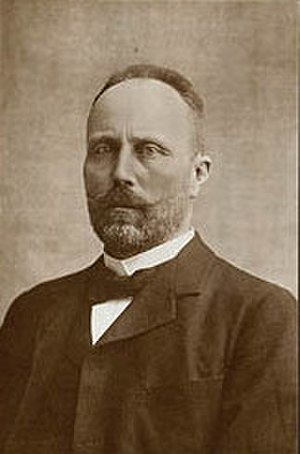
Georg Sarauw (arkæolog)
Georg Frederik Ludvig Sarauw var en dansk-svensk arkæolog og museumsmand.